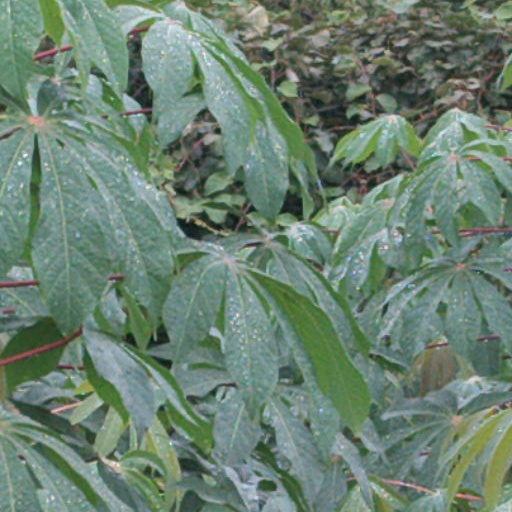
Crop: cassava